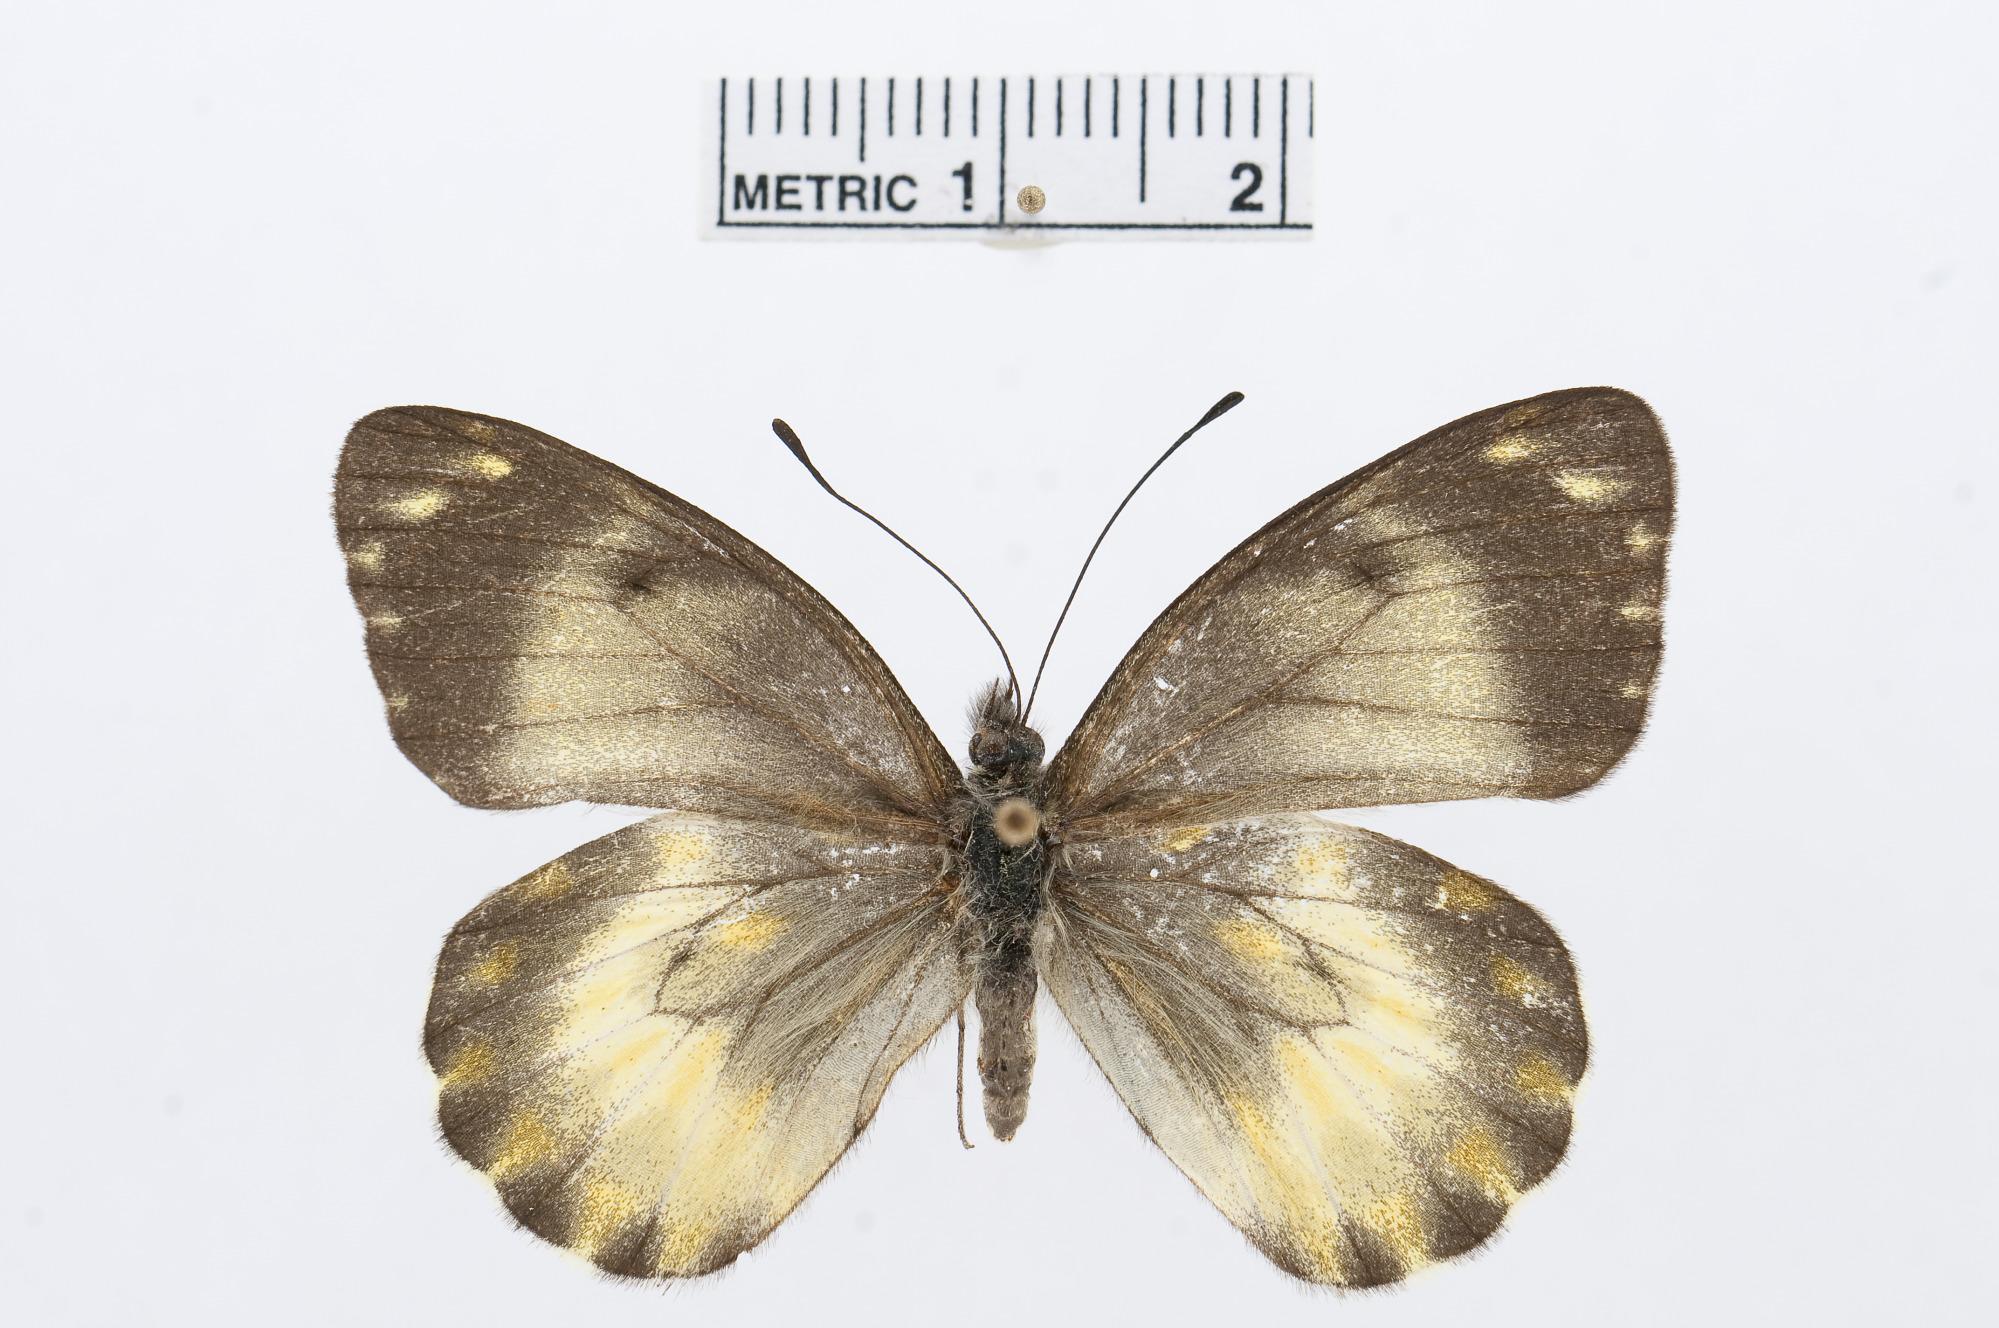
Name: Delias kenricki
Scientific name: Delias kenricki
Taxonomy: Animalia, Arthropoda, Hexapoda, Insecta, Lepidoptera, Pieridae, Pierinae